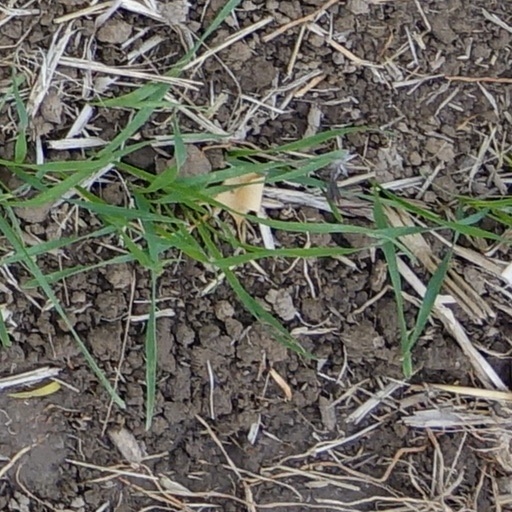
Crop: wheat